Grimelda of Hungary

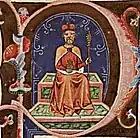
Grimelda’s father

Grimelda of Hungary was a Hungarian princess and a Dogaressa of Venice by marriage to Doge Otto Orseolo (r. 1009—1026). She was the daughter of Géza, Grand Prince of the Hungarians and Princess Sarolt.